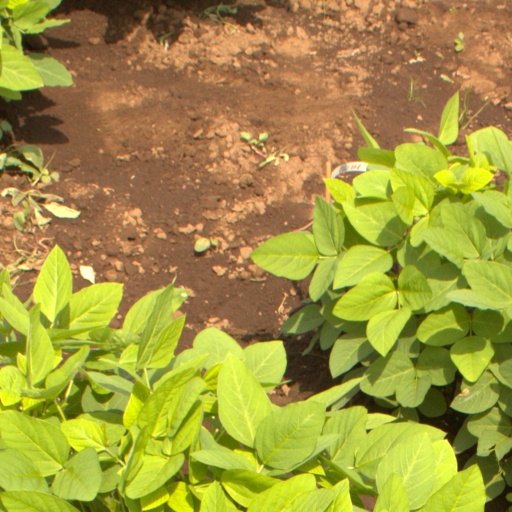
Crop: soybean